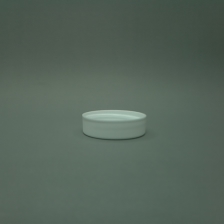
Color: white/transparent
Cap type: standard cap